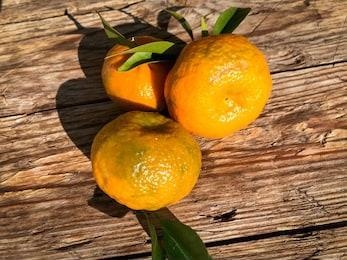
Label: mandarine